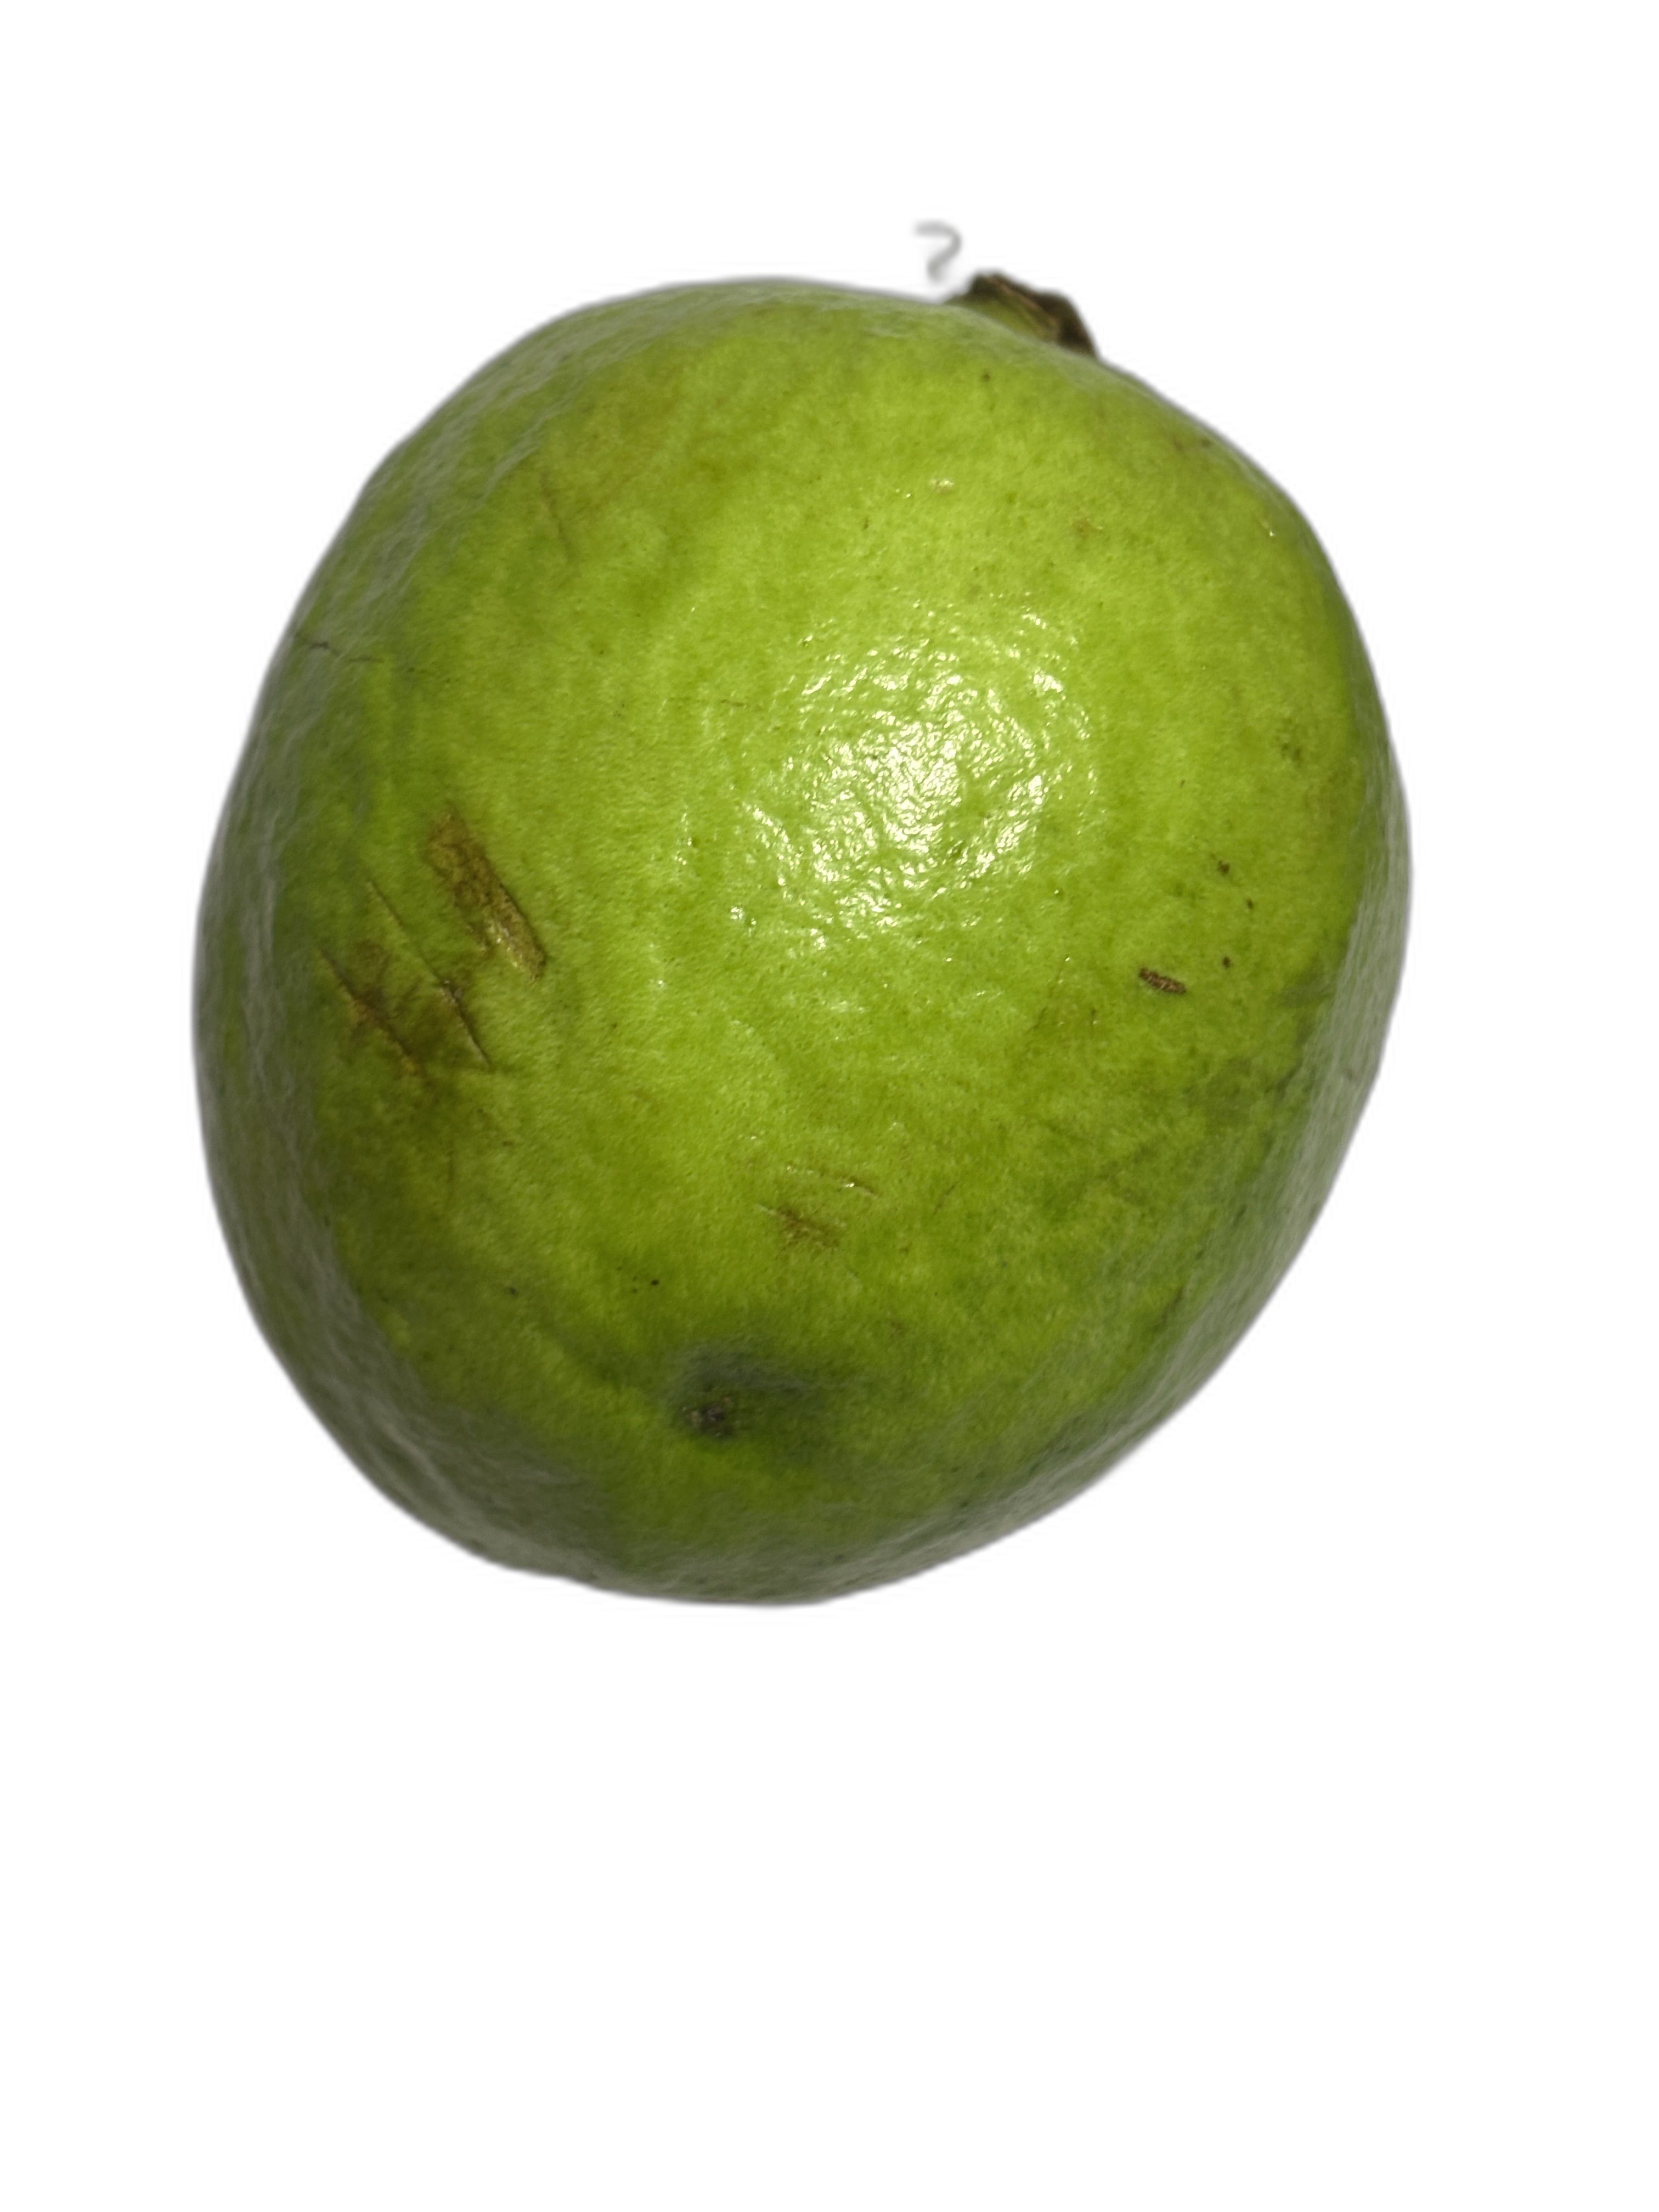
Plant part: fruit
Disease: Healthy